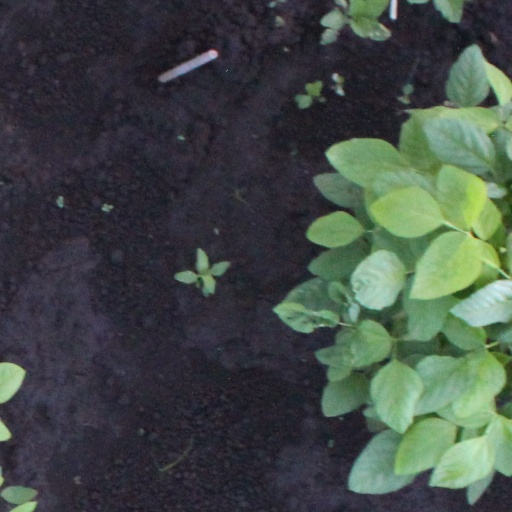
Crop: soybean